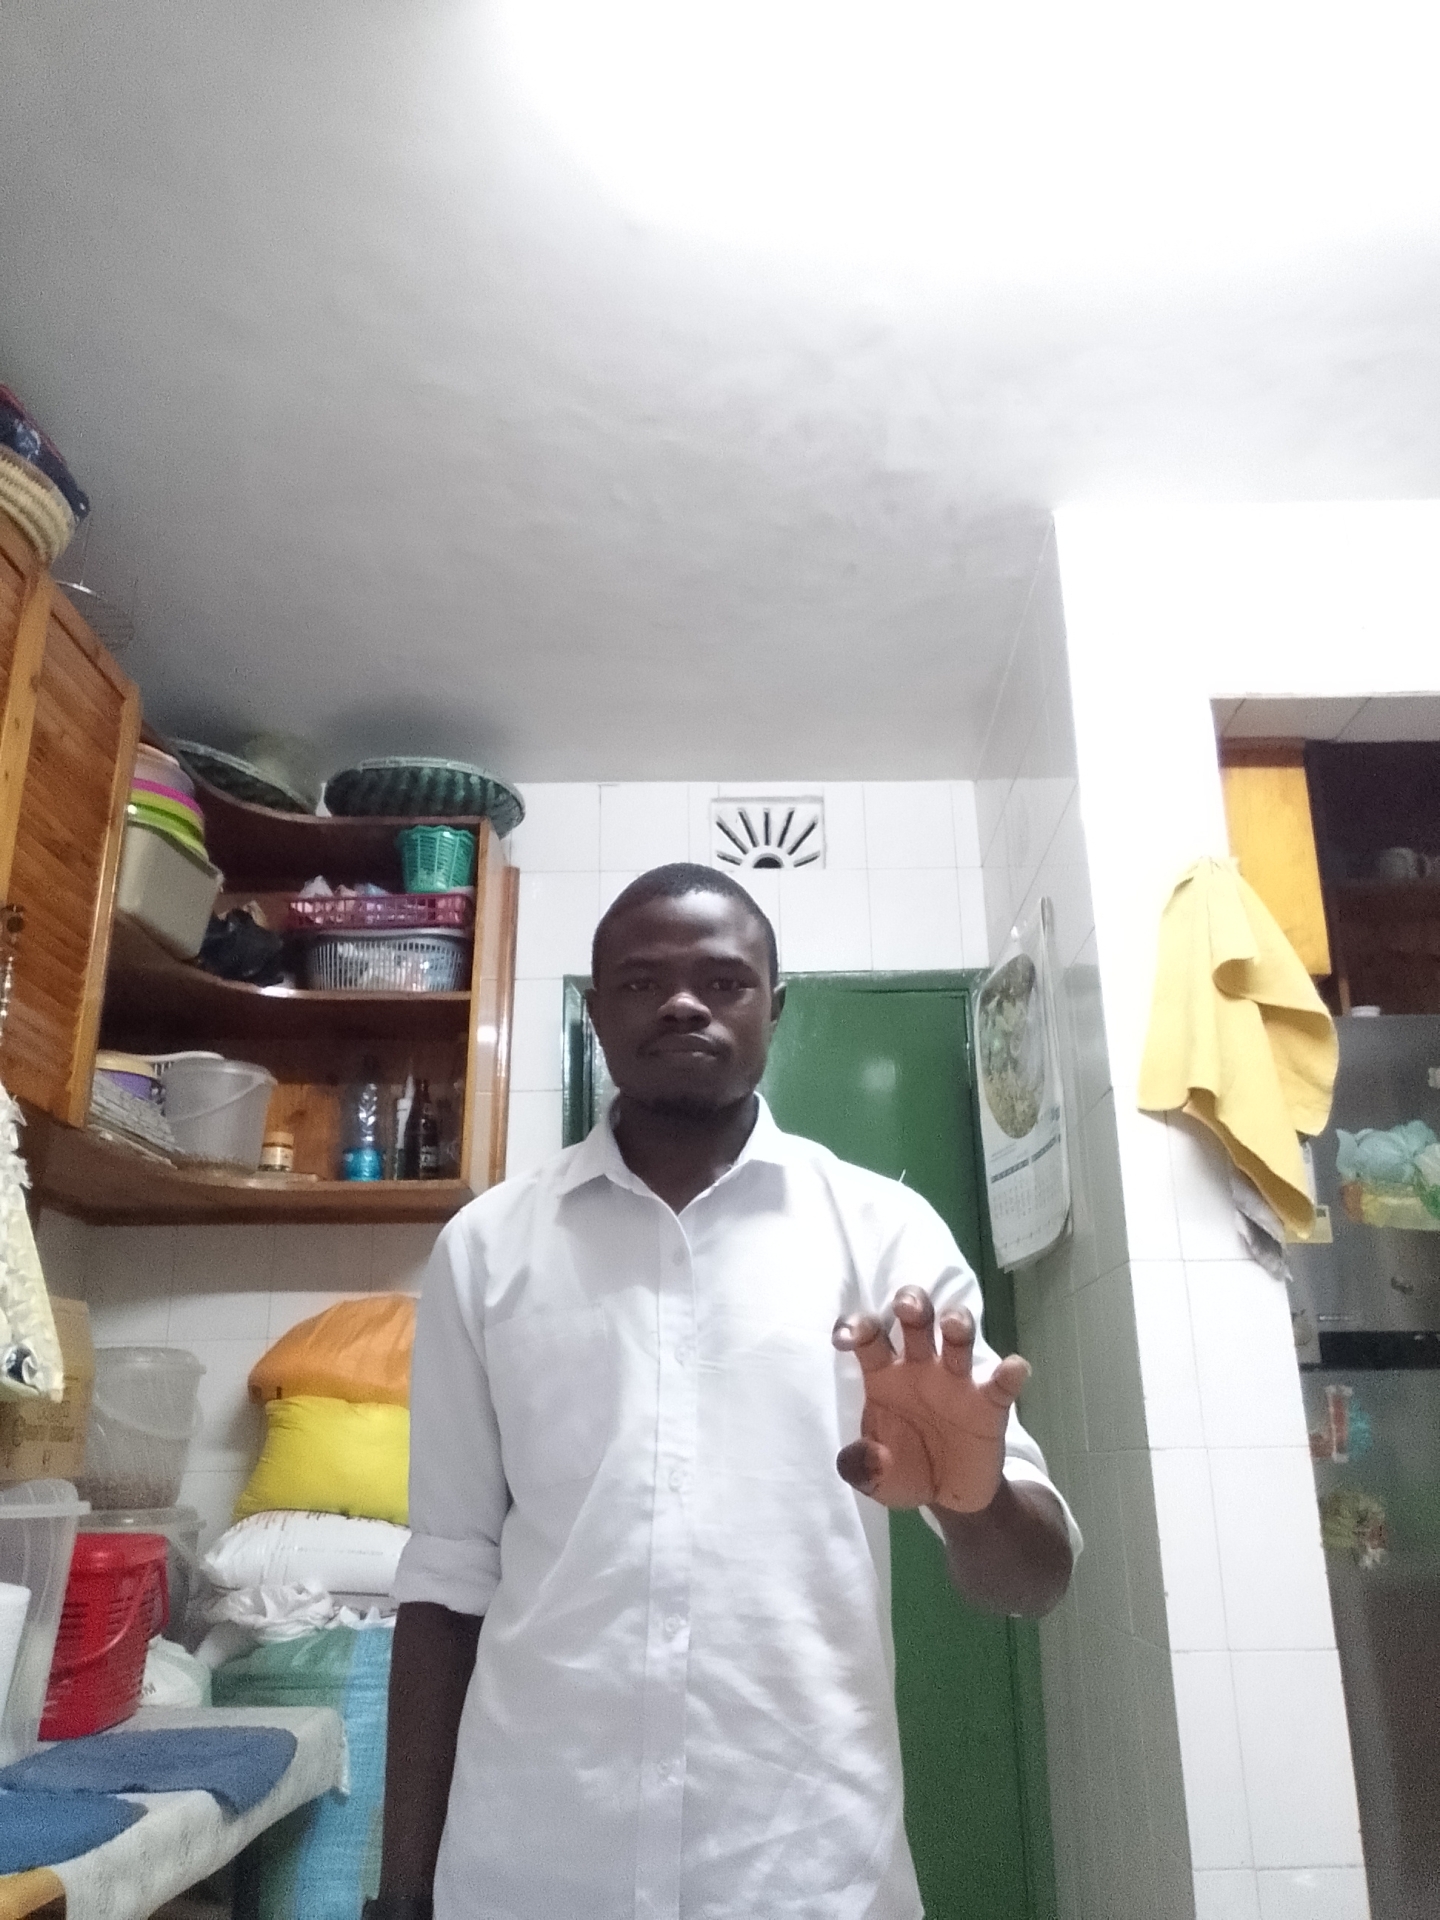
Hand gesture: grabbing